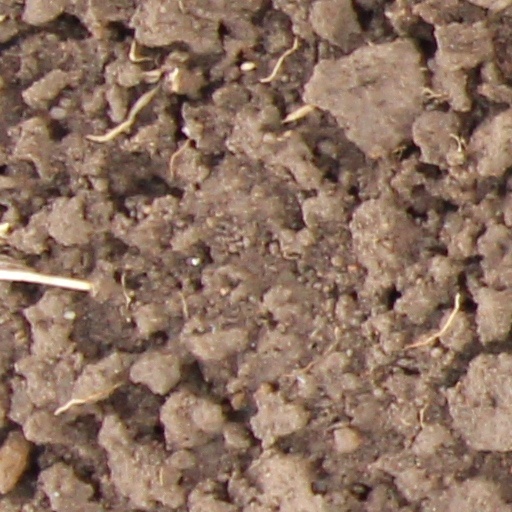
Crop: wheat